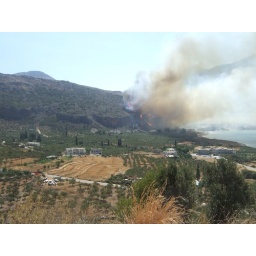
from mountain - our house now engulfed in smoke, garden on fire